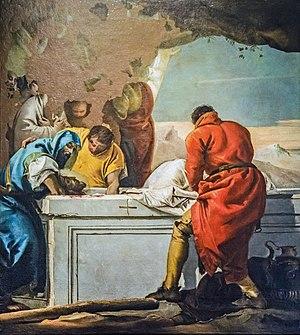
L'église San Polo est une église catholique de Venise, en Italie.
Dans la tradition catholique, le chemin de croix est un acte dévotionnel privé ou communautaire. Tout en commémorant la Passion du Christ en évoquant quatorze moments particuliers de celle-ci, le fidèle souhaite recevoir la grâce de communier intensément aux souffrances du Christ, Sauveur des hommes.